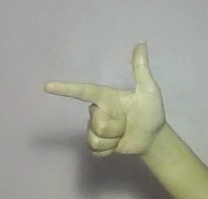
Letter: yaa